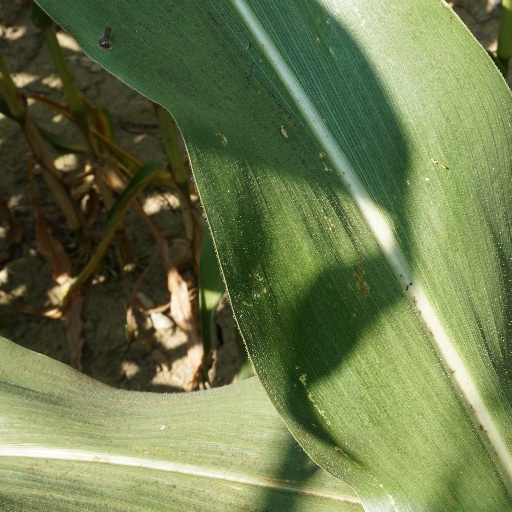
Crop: maize; corn